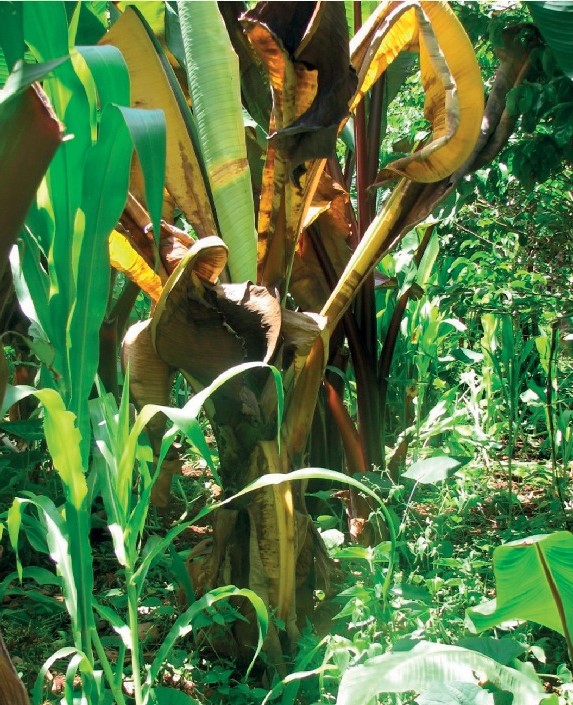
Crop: unknown
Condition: banana_panama_disease